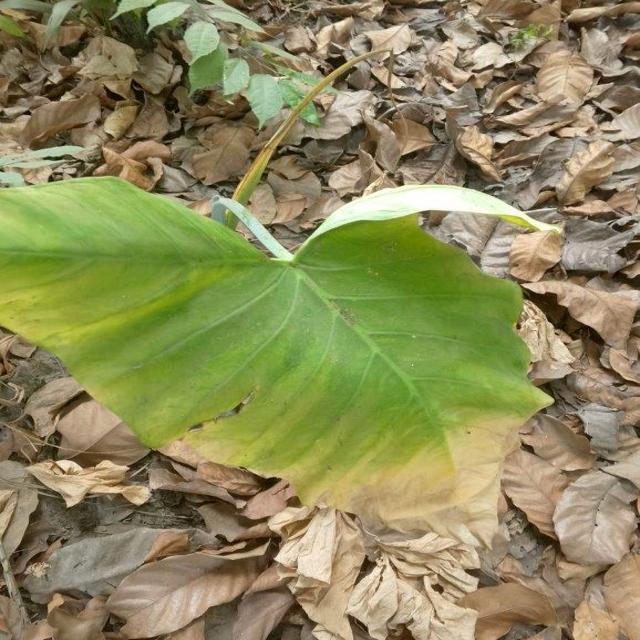
Label: Mid_Blight